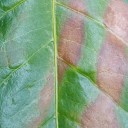
Label: Phoma